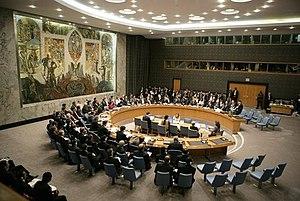
La diplomatie est la conduite de négociations et de reconnaissances diplomatiques entre les personnes, les groupes ou les nations en réglant un problème sans violence. Utilisée formellement, elle se rapporte habituellement à la diplomatie internationale, la conduite des relations internationales par l’entremise de diplomates professionnels.